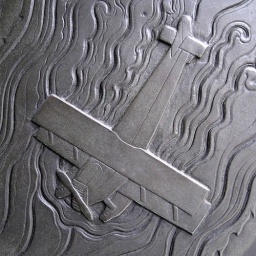
A detail of the right door, showing an aeroplane flying over the Thames. James Woodford, 1934